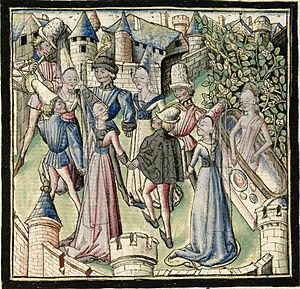
ChampionDesDames-Grenoble-Ms0352-f026r
Martin Le Franc, né vers 1410 dans le comté d'Aumale en Normandie, mort en 1461, est un religieux et un poète de langue française, dont toute la carrière s'est passée hors de France au service de la maison de Savoie.